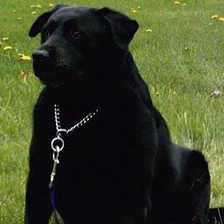
Species: dog
Breed: american pit bull terrier